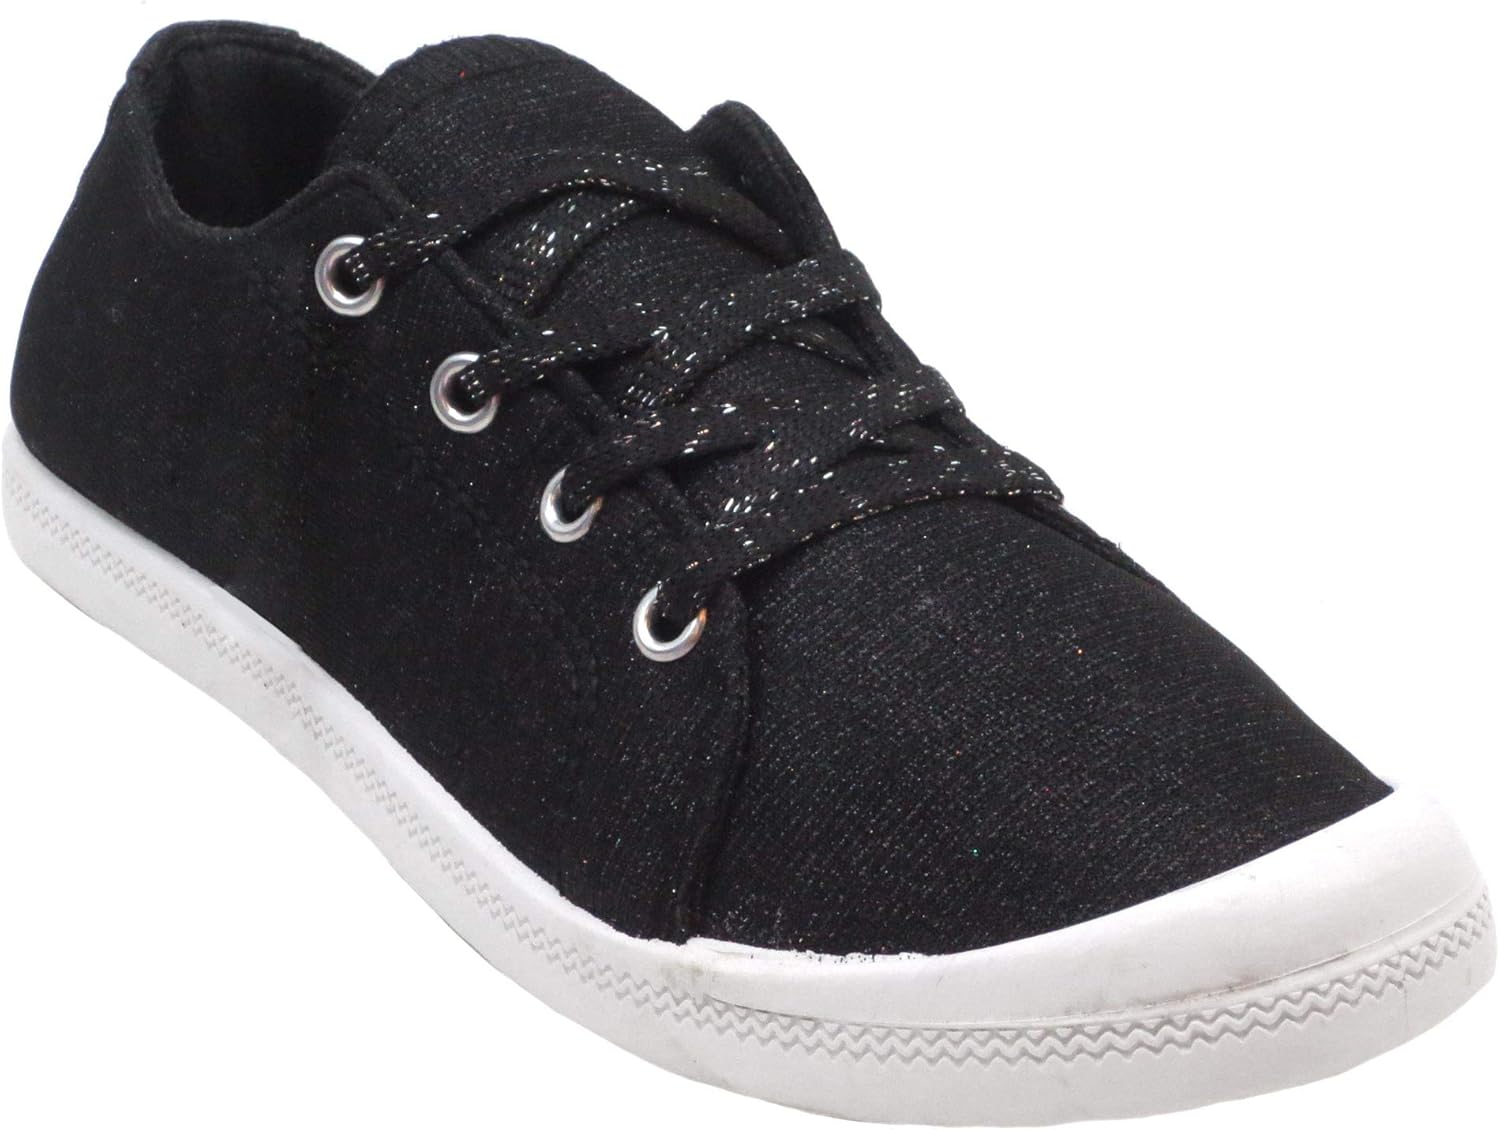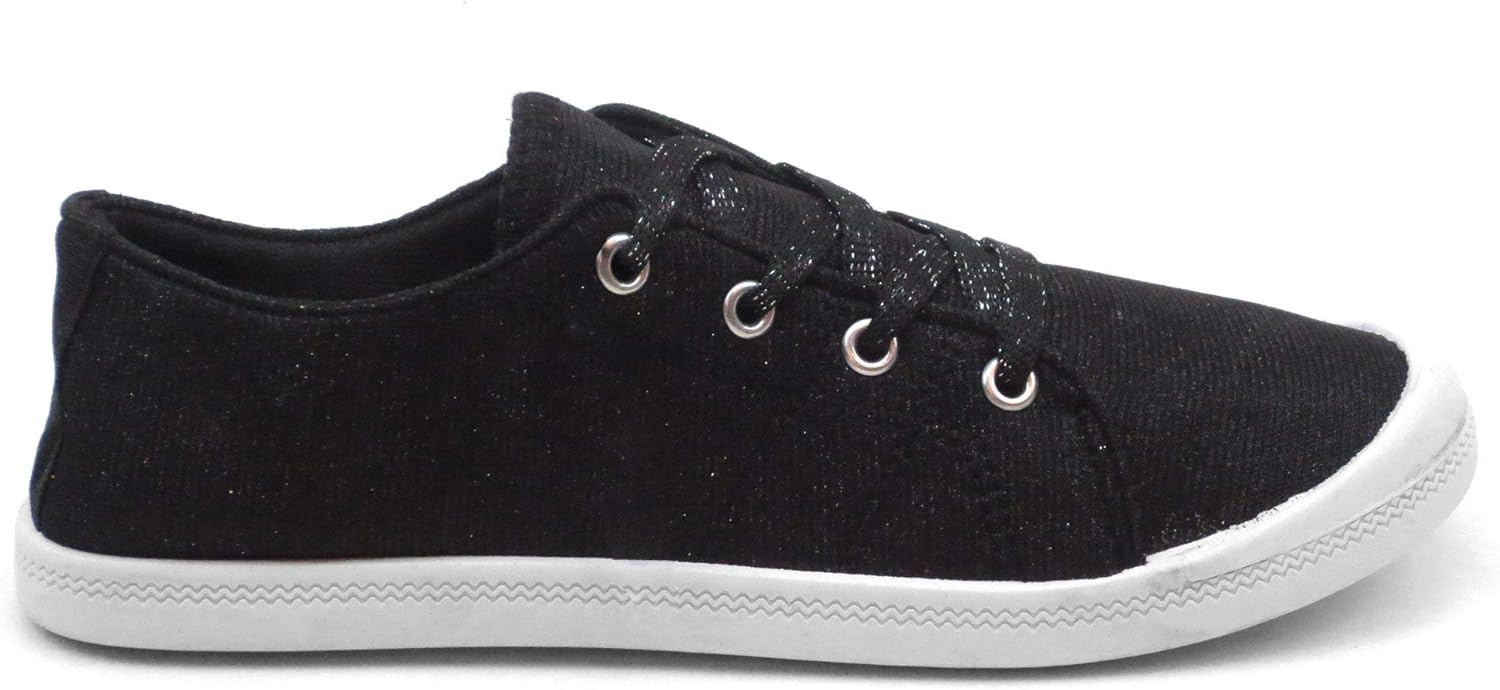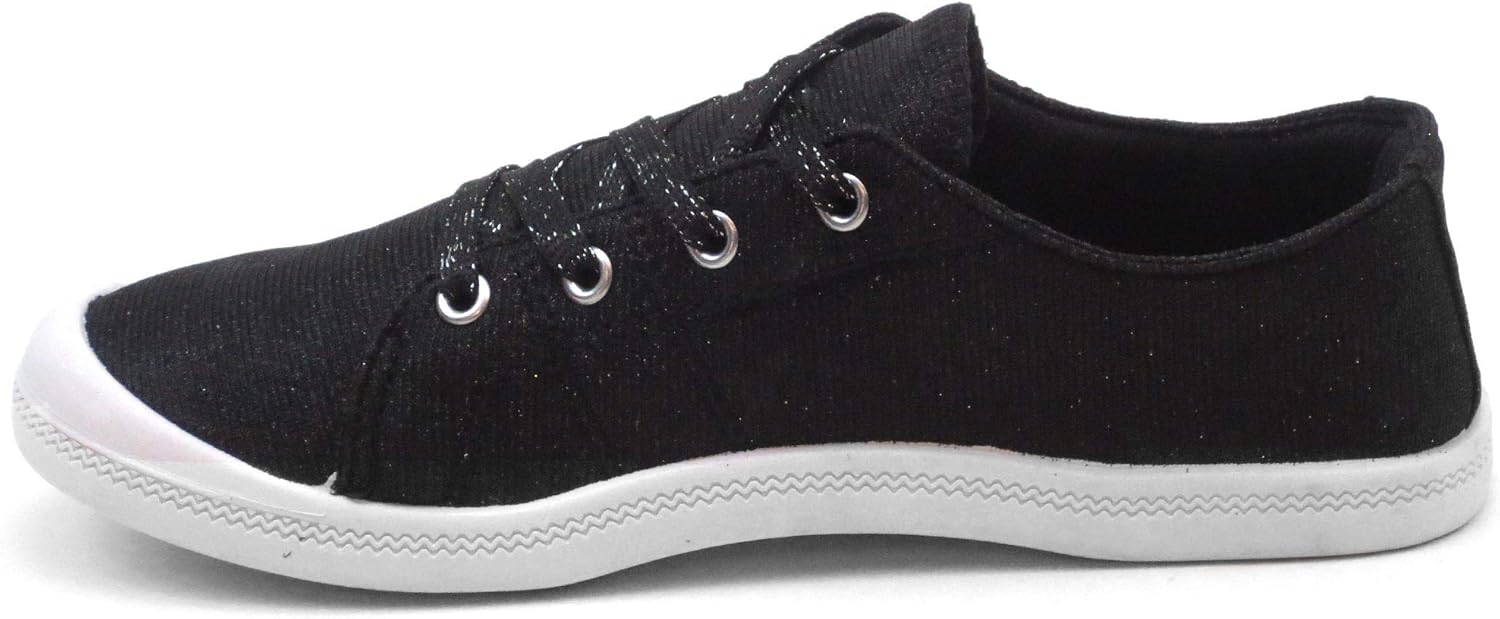
Blue Women's Casual Synthetic Classic Lace Up Comfortable Fashion Sneakers
Category: AMAZON FASHION
Available in White, Fuchsia, Feel comfortable when you wear these lightweight synthetic shoes. These lace up shoes feature a flexible rubber and textured outsole for enhanced stability surfaces when you walk, The almond-shaped toe gives your feet plenty of wiggle room and stay comfy, Step into hot style with these eva's, Designed for fashion women, funny and personalized with Rubber sole, Hand-Washable and Shock Absorbent, A must have Blue Suede Shoes Product! Blue Suede Shoes NY, Based in the heart of the Fashion District of NYC, We offer the latest trends, excellence, confidence & imagination to fulfil your everyday footwear needs, Qualities which identify our Brand. With prices affordable for Women, Men & Kids, SATISFACTION GUARANTEED: You can return the shoes using the amazon guidelines during the first 30 days after you receive the product
Features: Imported | Rubber sole | Available in Denim Black, Denim Navy, Glitter Black and Glitter Navy | ❤️Feel comfortable when you wear these lightweight synthetic shoes. These lace up shoes feature a flexible rubber and textured outsole for enhanced stability surfaces when you walk. The almond-shaped toe gives your feet plenty of wiggle room and stay comfy. Step into hot style with these eva's. | ❤️ENDLESS OUTFIT COMBINATIONS: Pair these shoes for everyday wear at work, office, or play! Designed for fashion women, funny and personalized with Rubber sole, Hand-Washable and Shock Absorbent. | ✔️A must have Blue Suede Shoes Product! Blue Suede Shoes NY. Based in the heart of the Fashion District of NYC. We offer the latest trends, excellence, confidence & imagination to fulfil your everyday footwear needs. Qualities which identify our Brand. With prices affordable for Women, Men & Kids. | ✔️SATISFACTION GUARANTEED: You can return the shoes using the amazon guidelines during the first 30 days after you receive the product